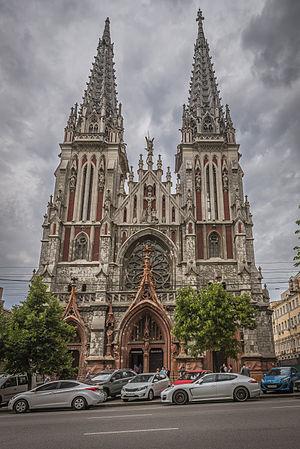
La cathédrale Saint-Nicolas est un cathédrale située à Kiev, en Ukraine. Construite en style néogothique entre 1899 et 1909 par l'architecte Vladyslav Horodetskiy et Emilio Sala, c'est le seconde cathédrale catholique romaine de la ville. Elle est consacrée à Nicolas de Myre.